Ricky (2016 film)

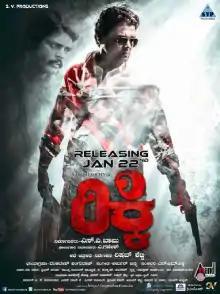
Theatrical release poster

Ricky is a 2016 Indian Kannada-language crime thriller film written and directed by Rishab Shetty in his directorial debut, and produced by S. V. Babu. It stars Rakshit Shetty and Haripriya in the lead roles. The supporting cast features Achyuth Kumar and Ravi Kale. The film deals with the prevalence of naxalism in India, with a love story in the backdrop.